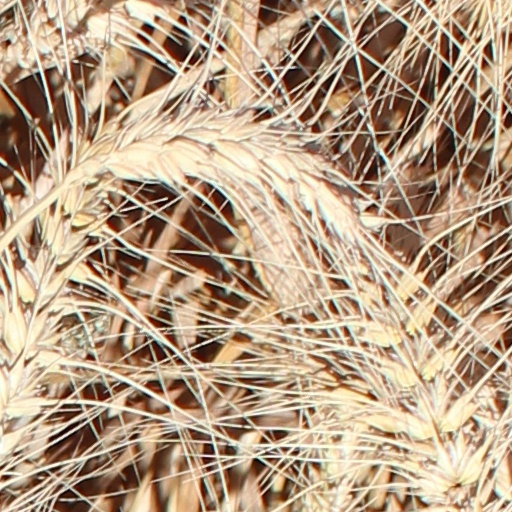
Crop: wheat